The NOCO Company

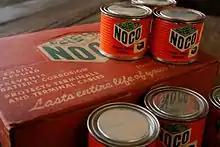
NOCO Company original battery corrosion formula, circa 1920s.

The NOCO Company (commonly referred to as NOCO) is an American privately held multinational corporation that designs, manufactures, and markets consumer electronics, automotive chemicals, plastics and various electrical components.